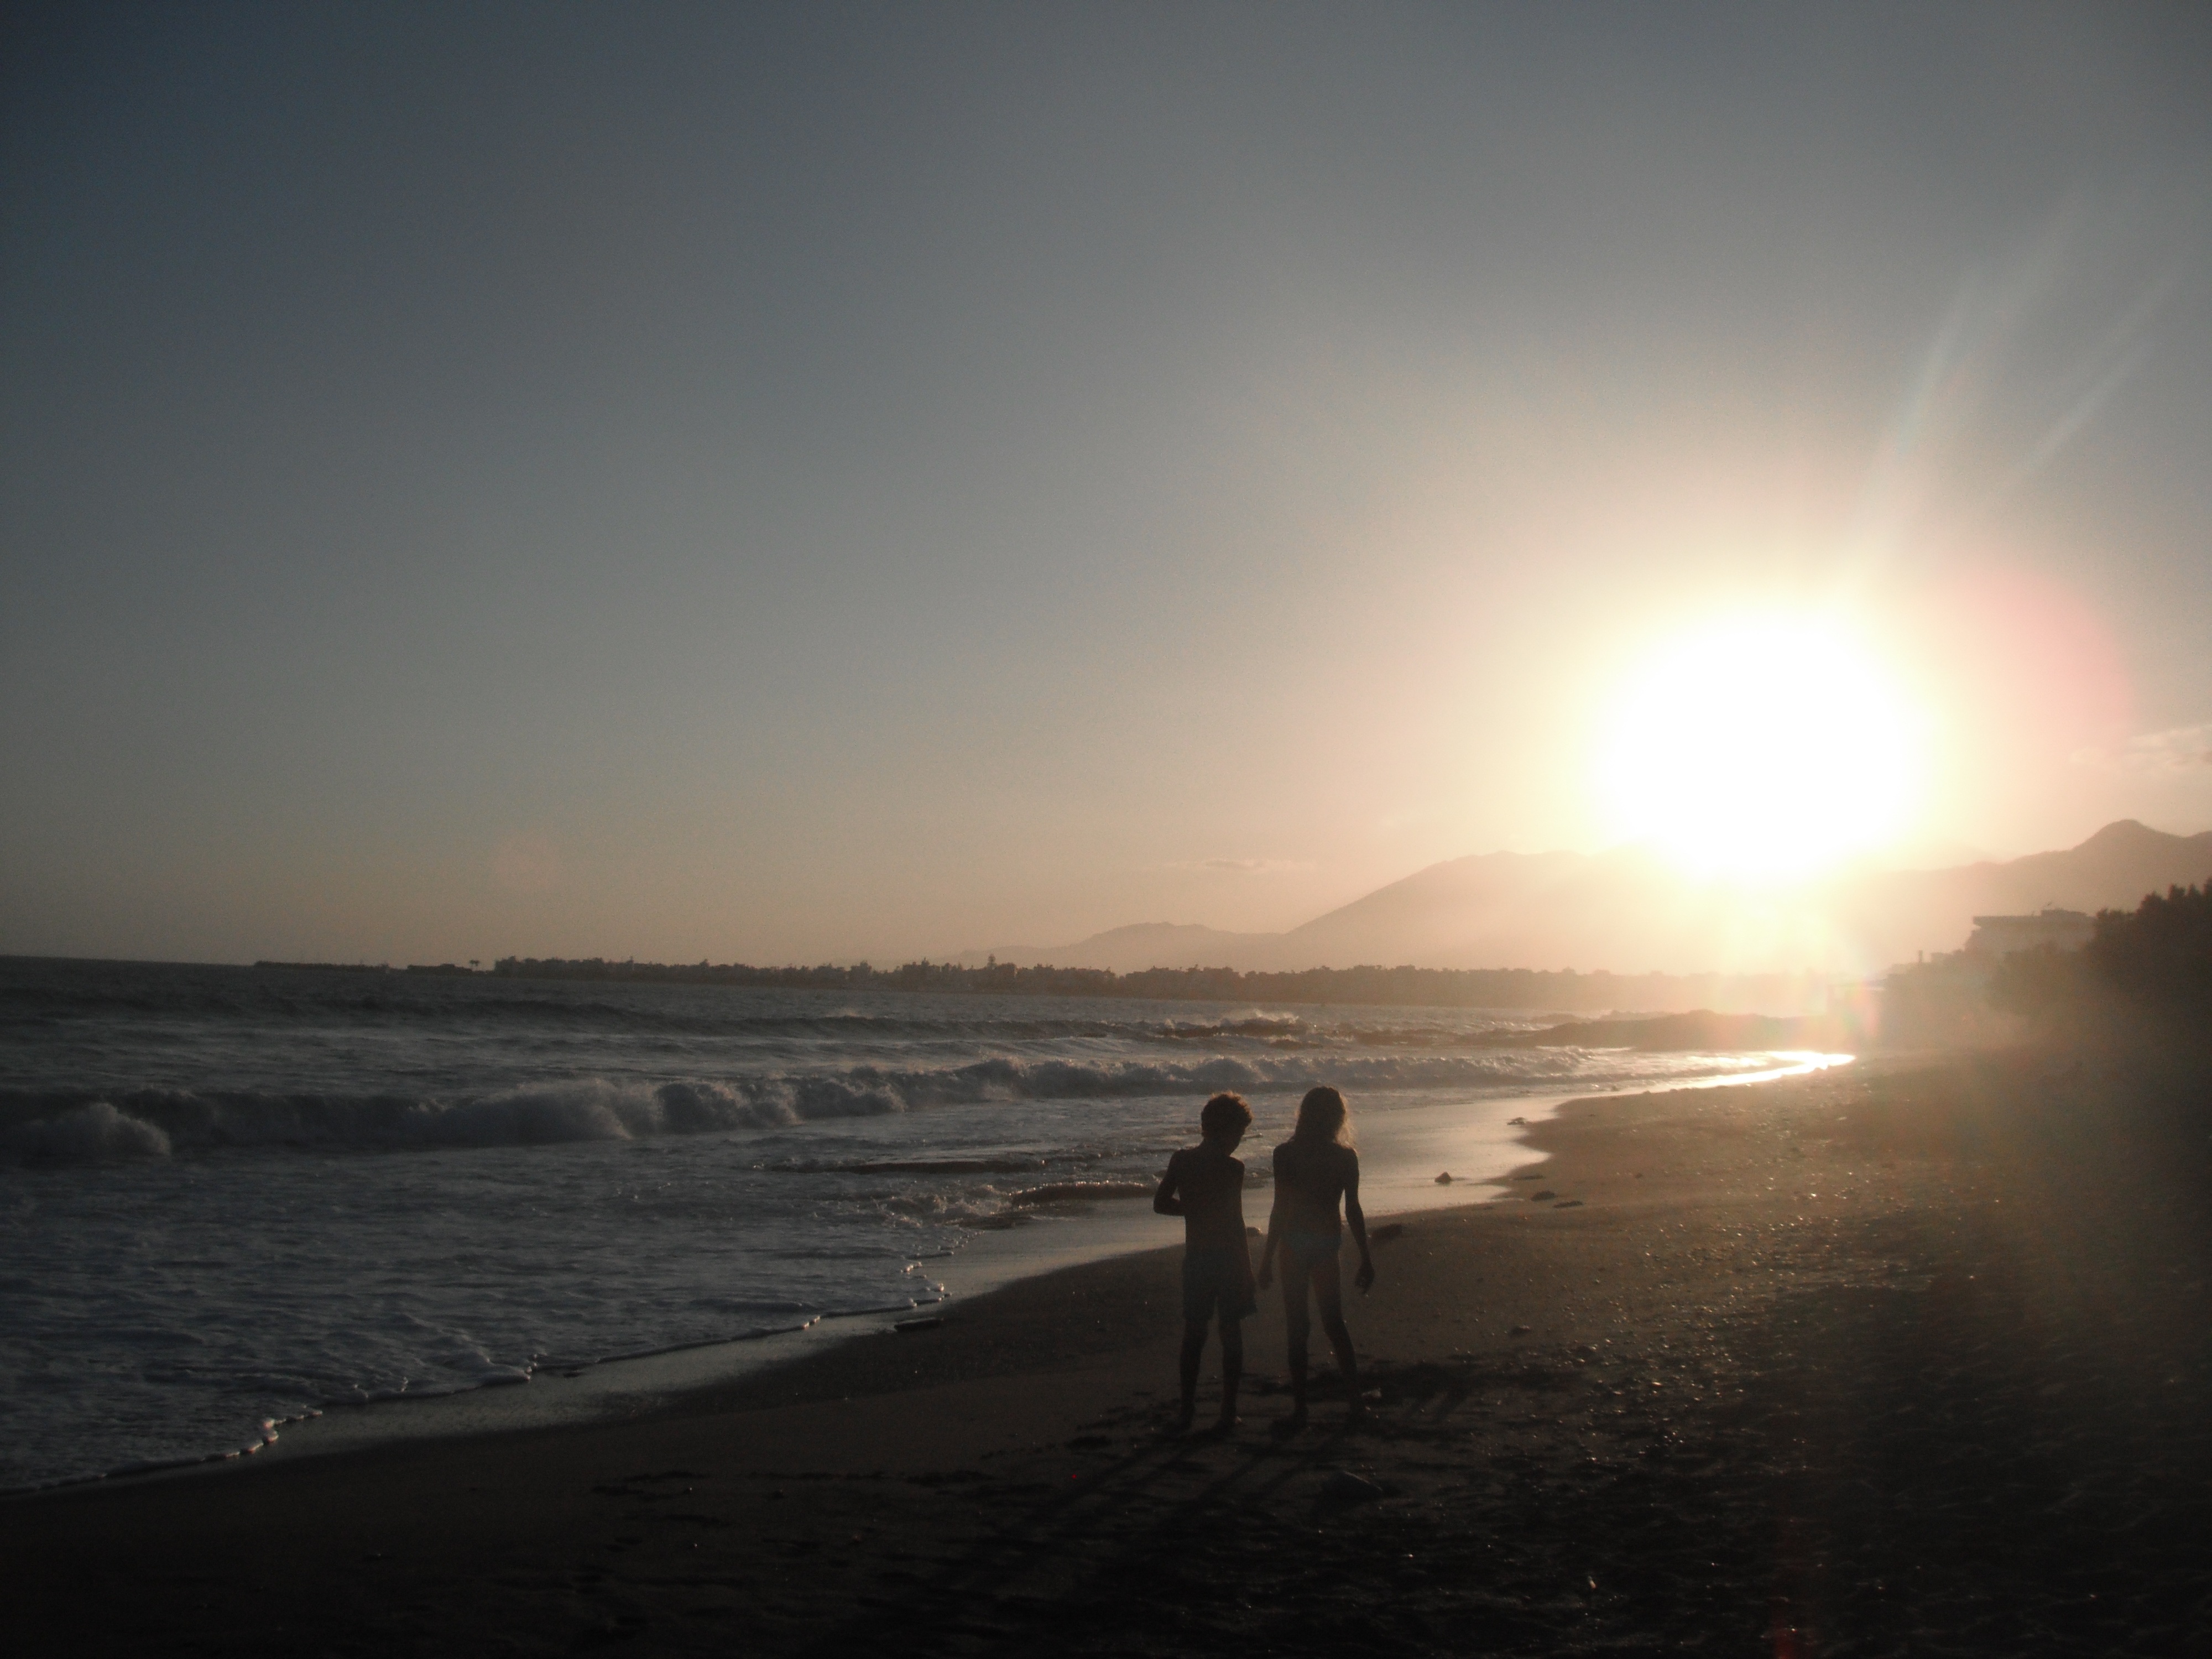
beach, sea, coast, sand, ocean, horizon, sun, sunrise, sunset, sunlight, morning, shore, wave, dawn, summer, dusk, evening, rest, body of water, children, abendstimmung, harmony, atmospheric, atmospheric phenomenon